Battle of the Ruhr

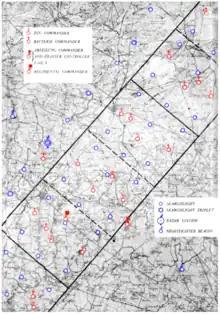

The threat of Anglo-American strategic bombing had been a concern to German strategists since 1940 at the latest. After the Fall of France, a belt of Freya radar stations was built to give early warning of aircraft entering German-controlled airspace, from Denmark south to Switzerland. Freya lacked the accuracy needed for ground-controlled interception of aircraft and was supplemented later in 1940 by Würzburg radar stations which were accurate enough to guide Flak and night fighters, a -guided Flak battery shooting down a bomber in September 1940. In October (Colonel) Josef Kammhuber established three night-fighter zones on the approaches to the Ruhr. The zones were long and wide, with a battalion of searchlights and two radars in each.